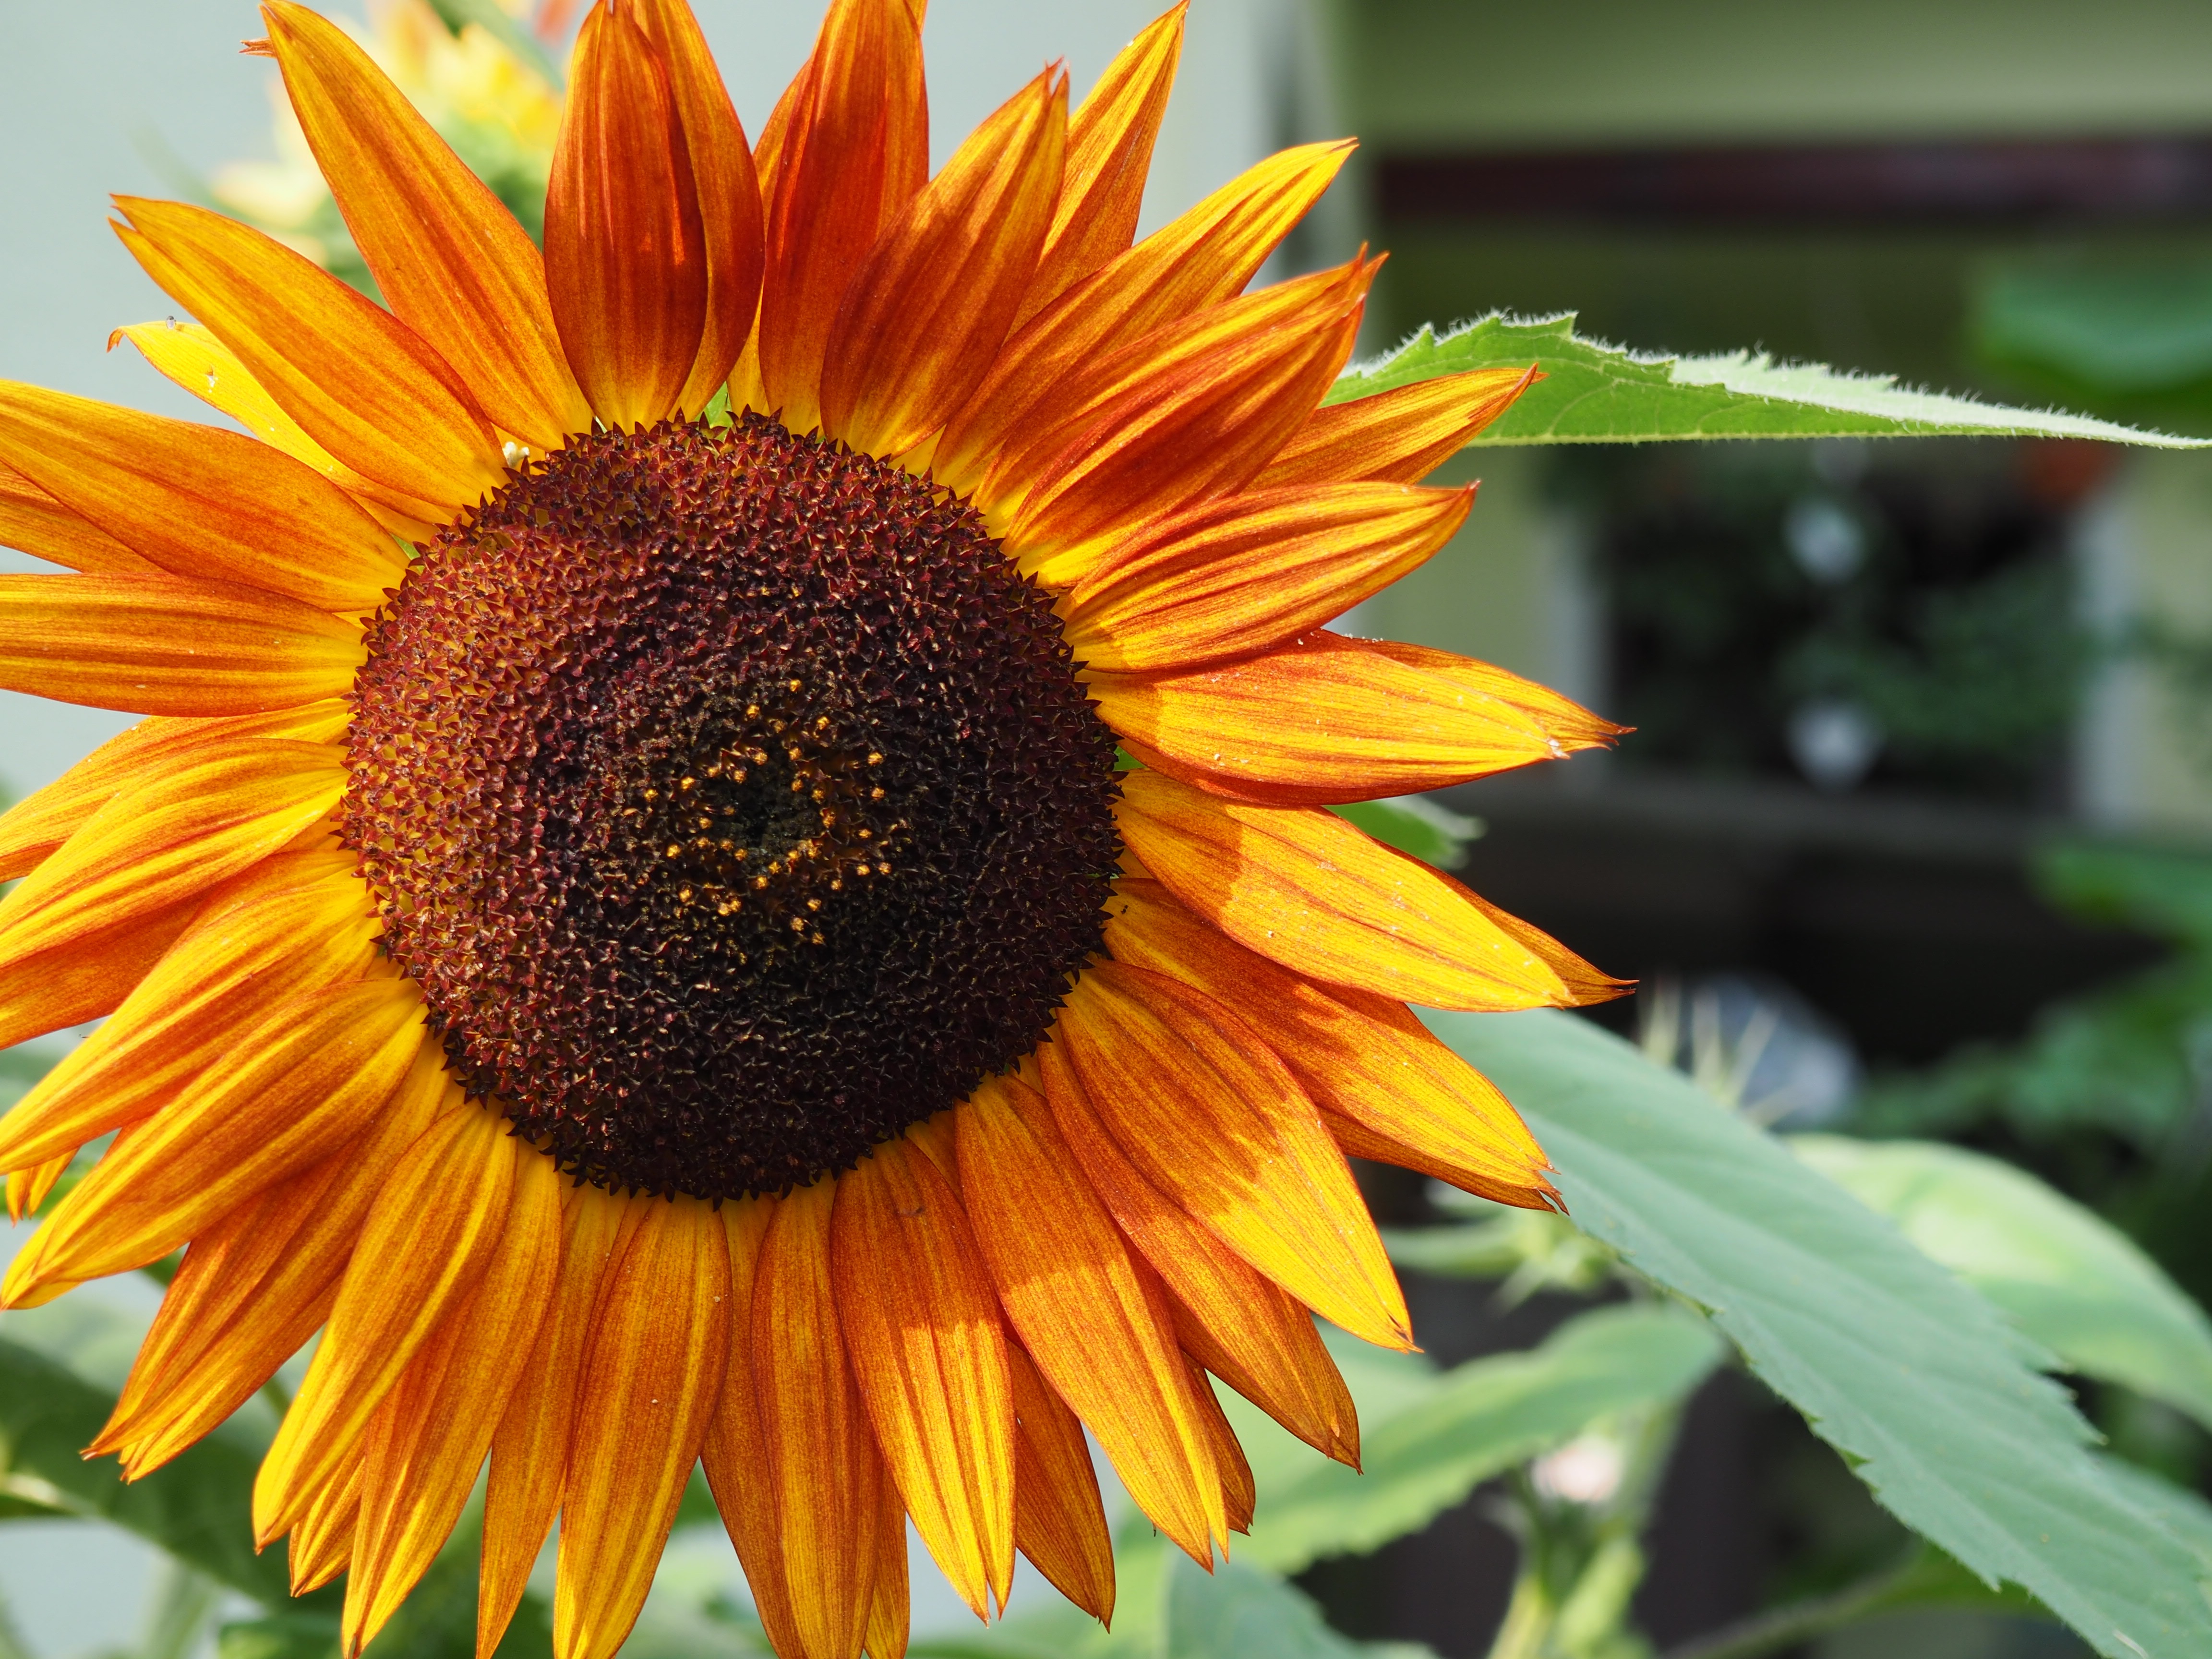
plant, flower, petal, summer, orange, botany, yellow, flora, sunflower, sun flower, vegetarian food, macro photography, flowering plant, daisy family, sunflower seed, annual plant, plant stem, land plant